Inverkip

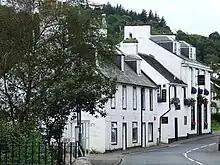
Inverkip Hotel

Inverkip Hotel is a traditional Scottish village hotel, with a bar and restaurant. A former coaching inn dating back over 300 years, it is located on Main Street in the heart of the old village.